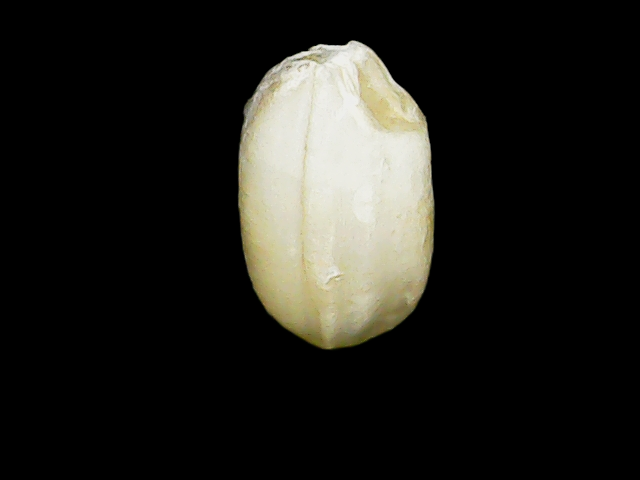
Rice variety: Binadhan8